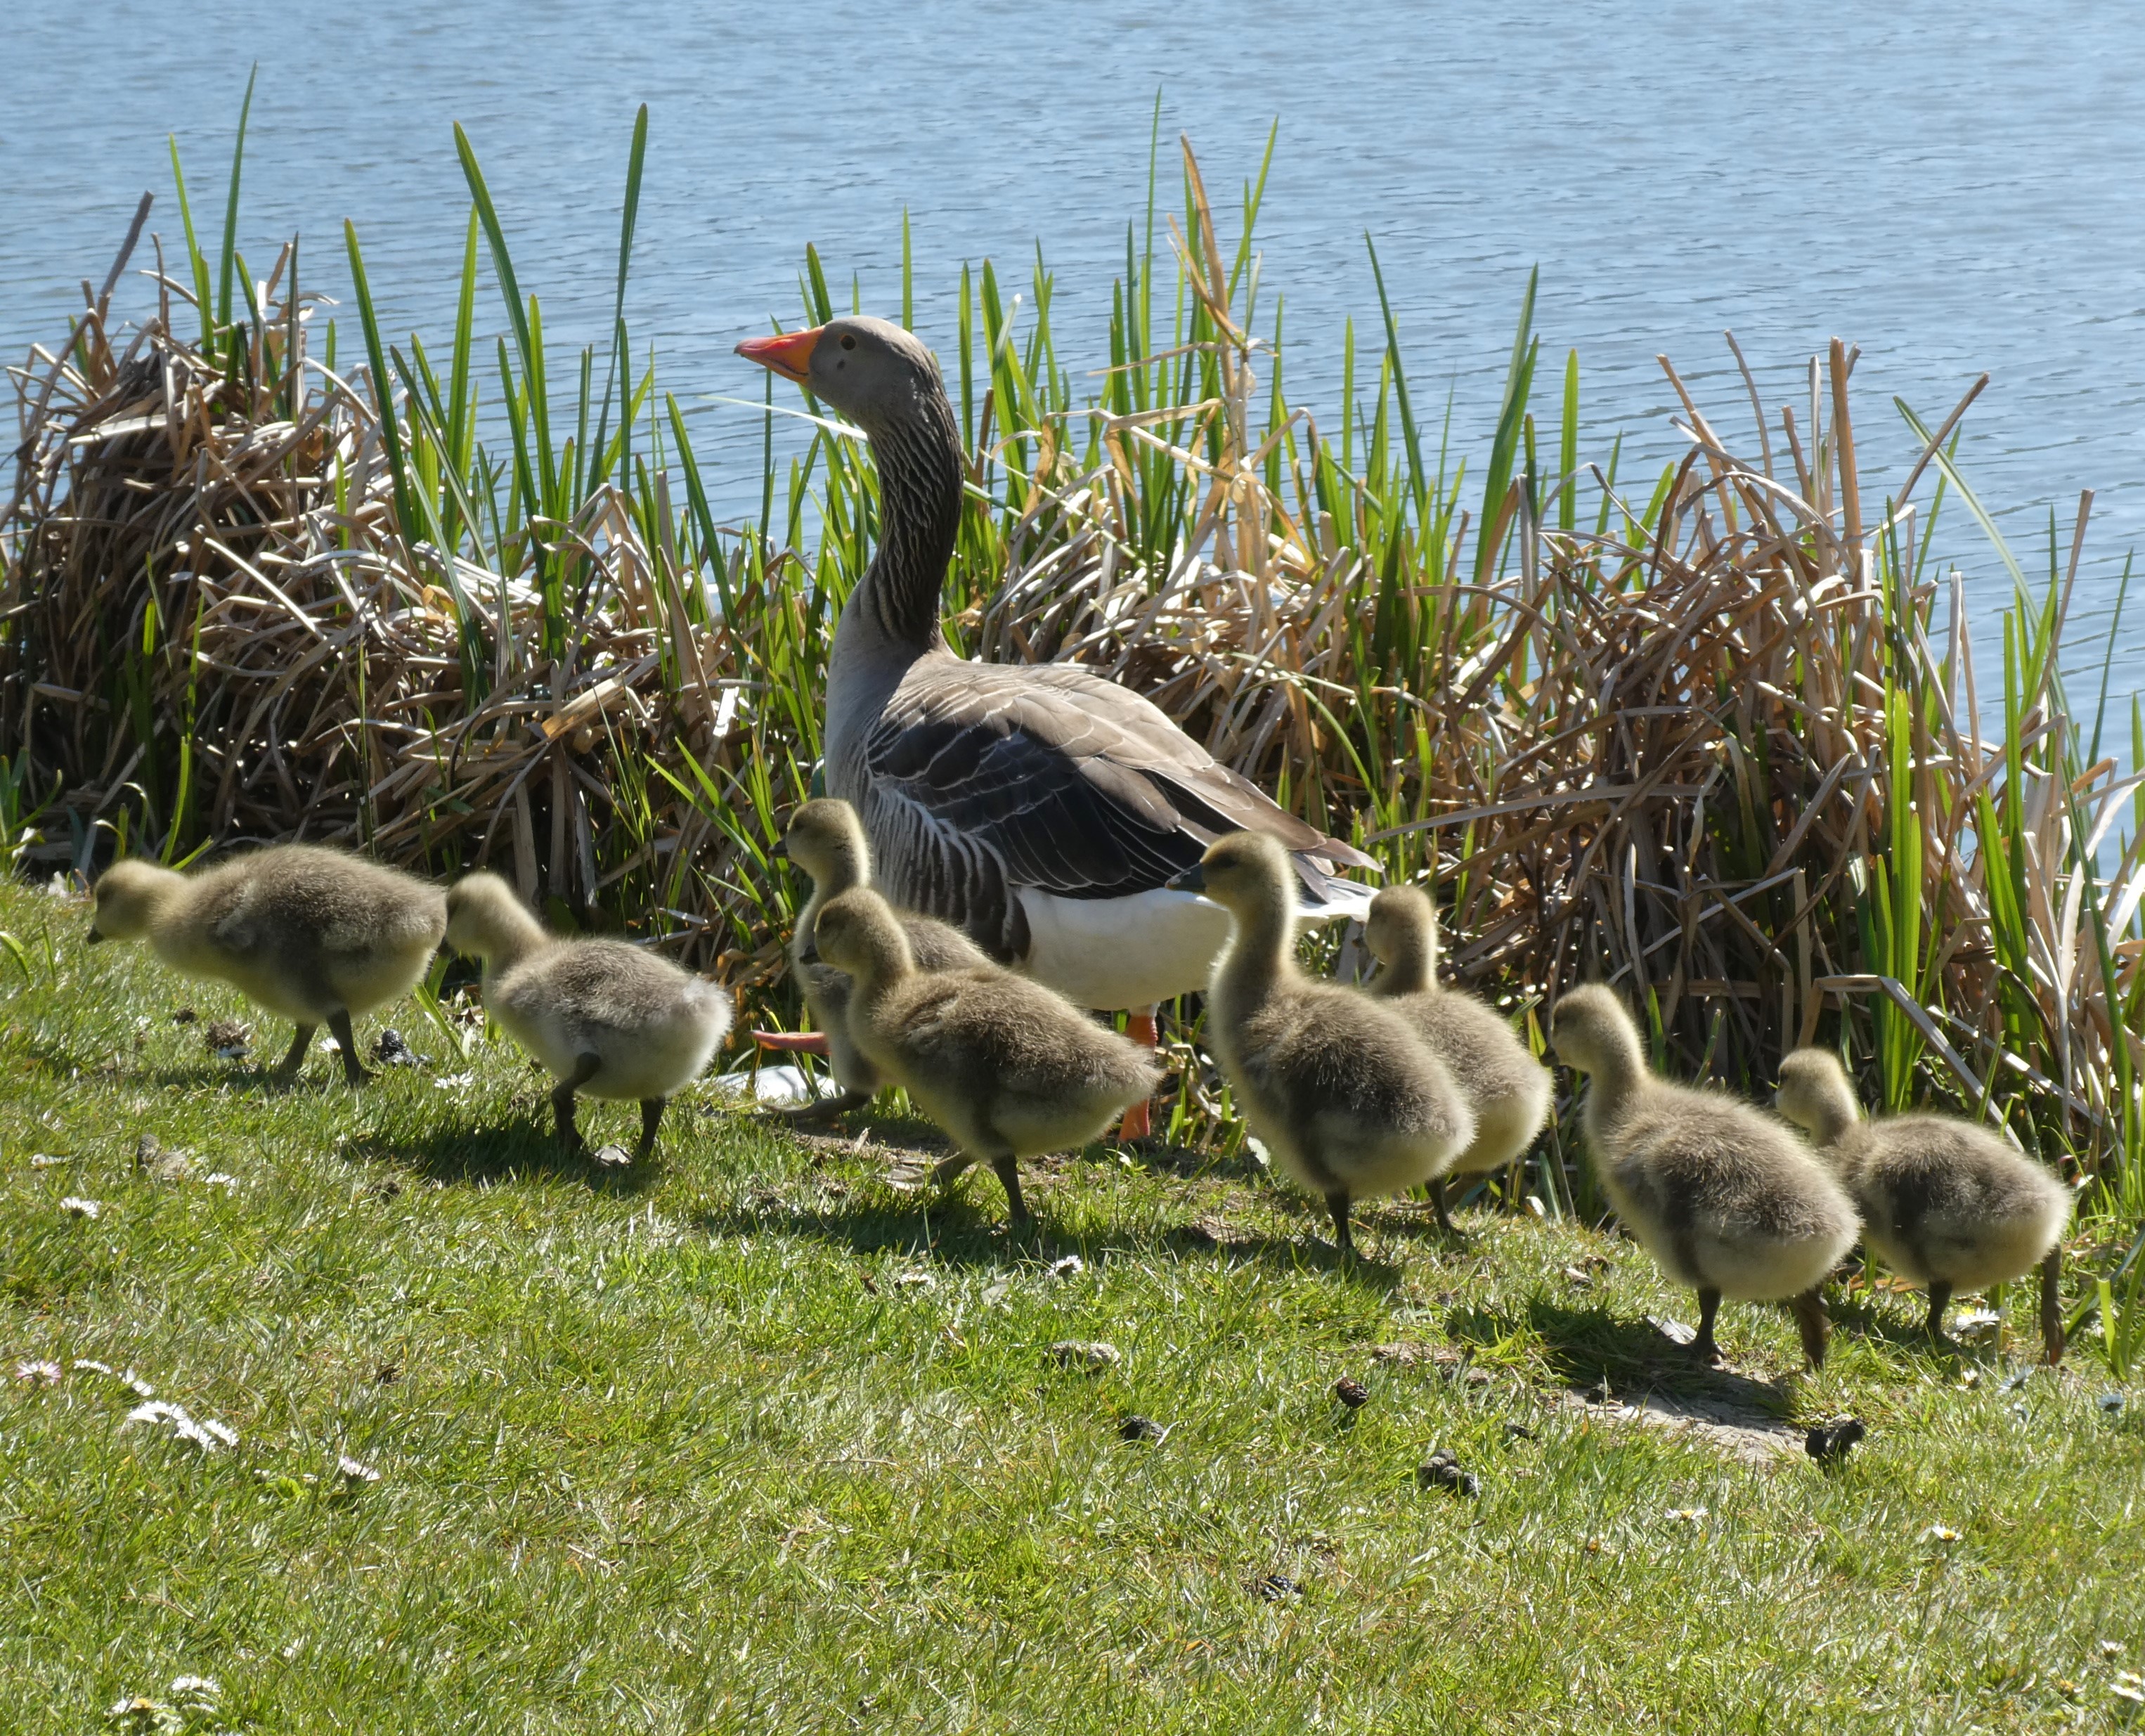
geese, chicks, goslings, young geese, mother goose, father goose, family, young animals, spring, maternal care, ditch, reflection, birds, waterfowl, animals, water, nature, animal world, swimming, bird, plant, beak, grass, canada goose, lake, ducks, geese and swans, adaptation, grass family, grassland, natural landscape, feather, duck, livestock, seabird, wildlife, terrestrial animal, seaduck, water bird, nature reserve, wing, swan, fowl, Freshwater marsh, pasture, flightless bird, pond, goose